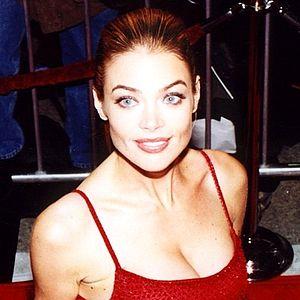
Melrose Place, ou Place Melrose au Québec, est un feuilleton télévisé américain constitué de 226 épisodes dont deux épisodes de 90 minutes et 224 épisodes de 42 minutes. Il a été créé par Darren Star et diffusé entre le 8 juillet 1992 et le 24 mai 1999 sur le réseau FOX. C'est une série dérivée de Beverly Hills 90210, elle a ensuite donné naissance à son propre spin-off Models Inc. et à un remake, Melrose Place : Nouvelle Génération.